Salicornia quinqueflora

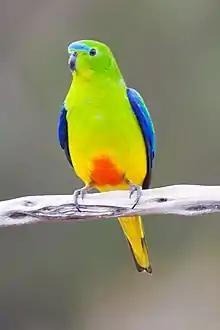
The orange-bellied parrot of Australia relies heavily on glasswort as its main source of food.

One species known to rely heavily on the glasswort is the orange-bellied parrot ("Neophema chrysogaster"). This parrot is critically endangered, having only around 180 individuals left in the wild. This native Australian bird feeds primarily on the seeds of "Salicornia quinqueflora". As habitats for the glasswort decline due to human development, it becomes harder for the parrot to find the amount of seeds it needs to survive.